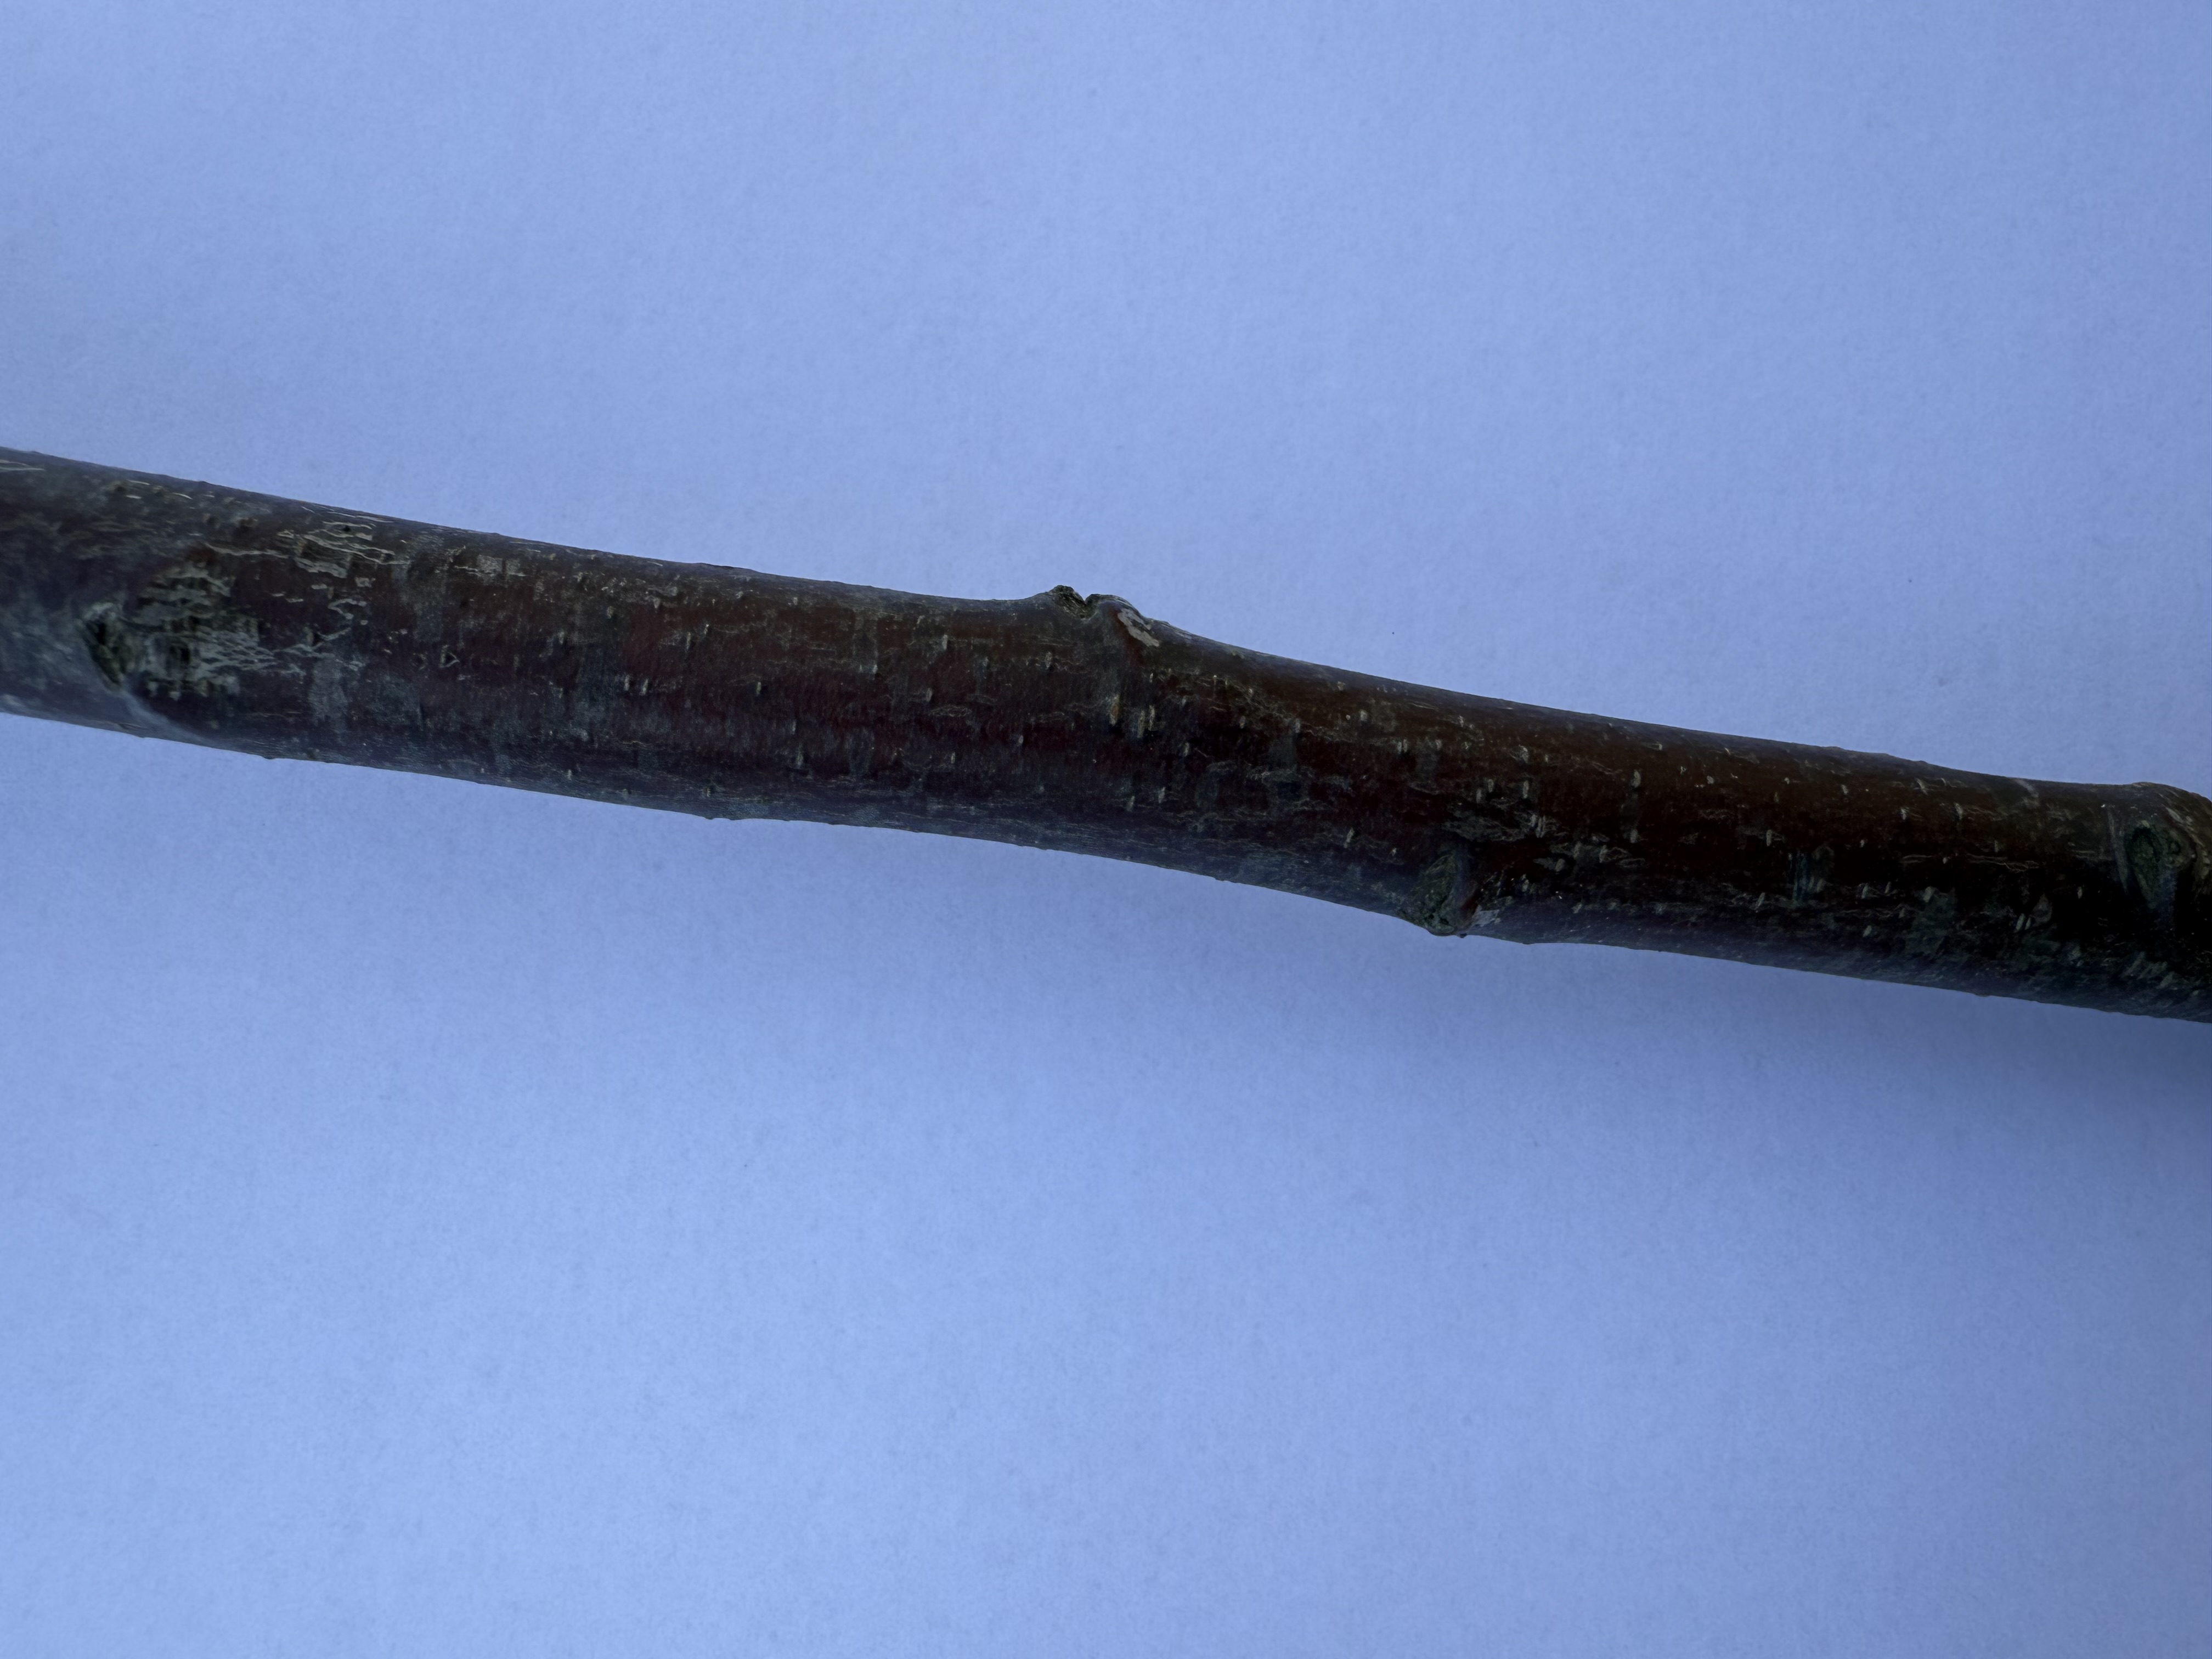
Variety: Fortune Plum